Midnight Cowboy (novel)

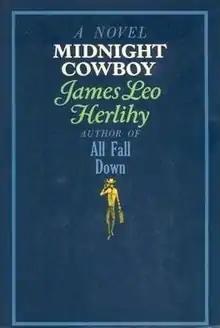
First edition cover

Midnight Cowboy is a 1965 novel by James Leo Herlihy that chronicles the naïve Texan Joe Buck's odyssey from Texas to New York City, where he plans on realizing his dream of becoming a male prostitute servicing rich women.